MV Agusta 125 Sport SE

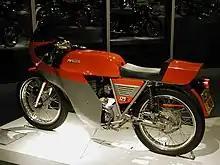
1976 MV Agusta Sport SE with optional fairing.

Developed from the 125 Sport GTL-S, the machine followed the striking horizontal lines and sharp contours of Giugiaro's Ipotesi. Departing from MV's usual practice of using a mixture of sheet and tubular steel frame a new all tube frame was used, which was finished in silver. Like the Ipotesi, a humped seat with the rear mudguard attached and side panels with slots were fitted. Ceriani front forks and a Scarab disc brake gave the front end a modern look.